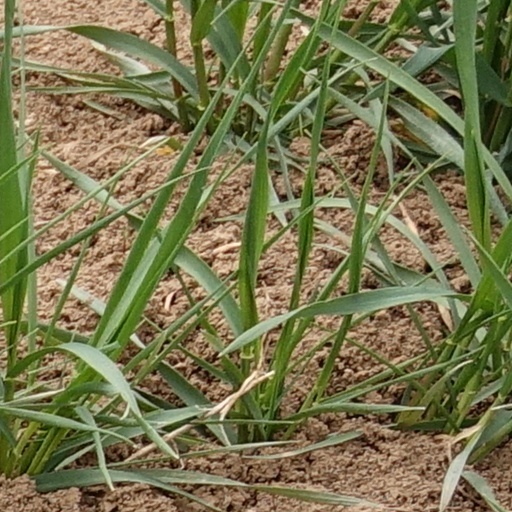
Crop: wheat